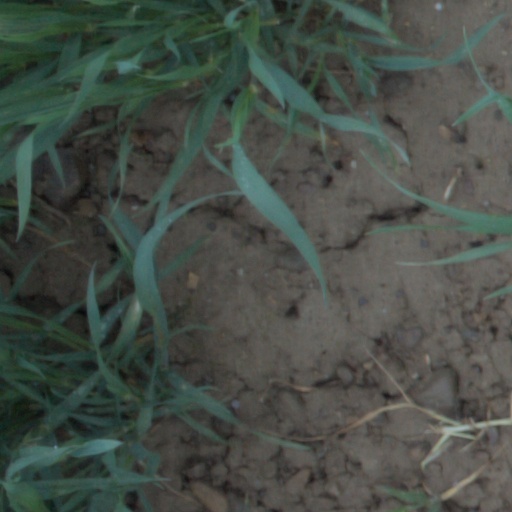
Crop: wheat